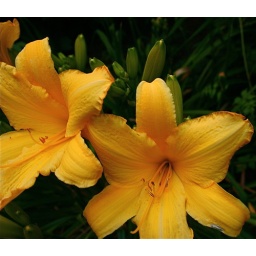
vibrant yellow flower in mom's garden as sun is setting